Kataklysm

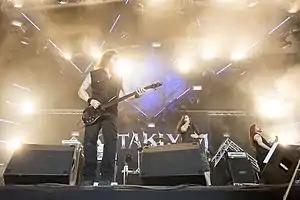
Kataklysm performing at the 2018 edition of Hellfest in France

Kataklysm is a Canadian death metal band. As of 2024, they have released fifteen studio albums, two EPs, and two DVDs. Kataklysm received their first Juno Award (the Canadian equivalent of the Grammy) for Best Album of the Year in the "Heavy Metal" category for their 2015 album "Of Ghosts and Gods".